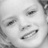
Emotion: happy